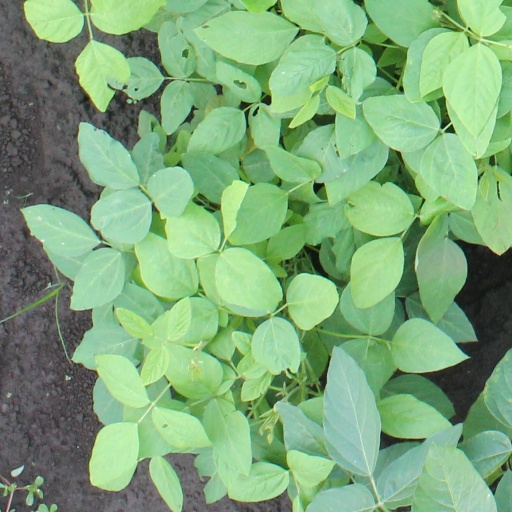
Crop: soybean